Frode Nymo

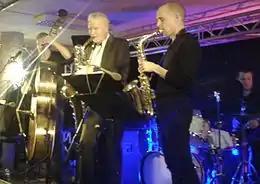
Nymo and John Pål Inderberg with Bjørn Alterhaug Quintet at Vossajazz 2016.

Nymo was born in Egersund and brought up in Valnesfjord, near Fauske. Early in his career, he was a member of the Bodø Big Band led by Henning Gravrok, and he is a graduate of the Jazz Program at Trondheim Musikkonservatorium, where he and fellow students established Urban Connection, awarded the title of "Young Jazz Musicians of the Year" in 1998, at Norway's prestigious Molde International Jazz Festival, forerunner of today's Jazz Intro Award, and Spellemannprisen 2001. The result have been three album releases, and touring under the auspices of the Moldejazz, where they visited several of the major festivals in Europe, like the Montreaux Jazz Festival, the North Sea Jazz Festival in Rotterdam, and the Istanbul Jazz Festival amongst others, as well as being Norway's contribution EBU Festival in the Czech and Norwegian jazz forums envoys to the jazz festival in the Faroe Islands. With his brother, he released the album "Inner Urge" (2004), and was honored "This year's attention" in Valnesfjord 1997.